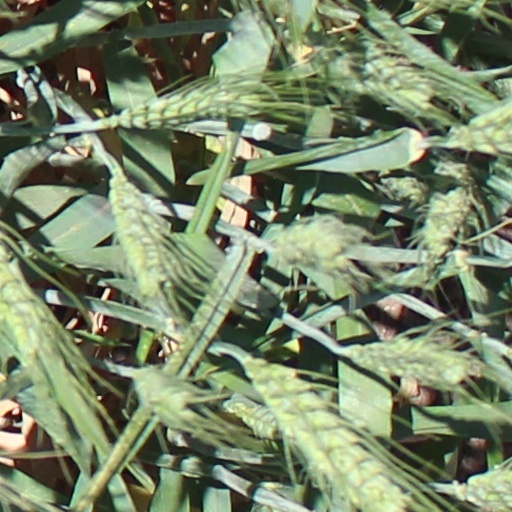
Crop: wheat